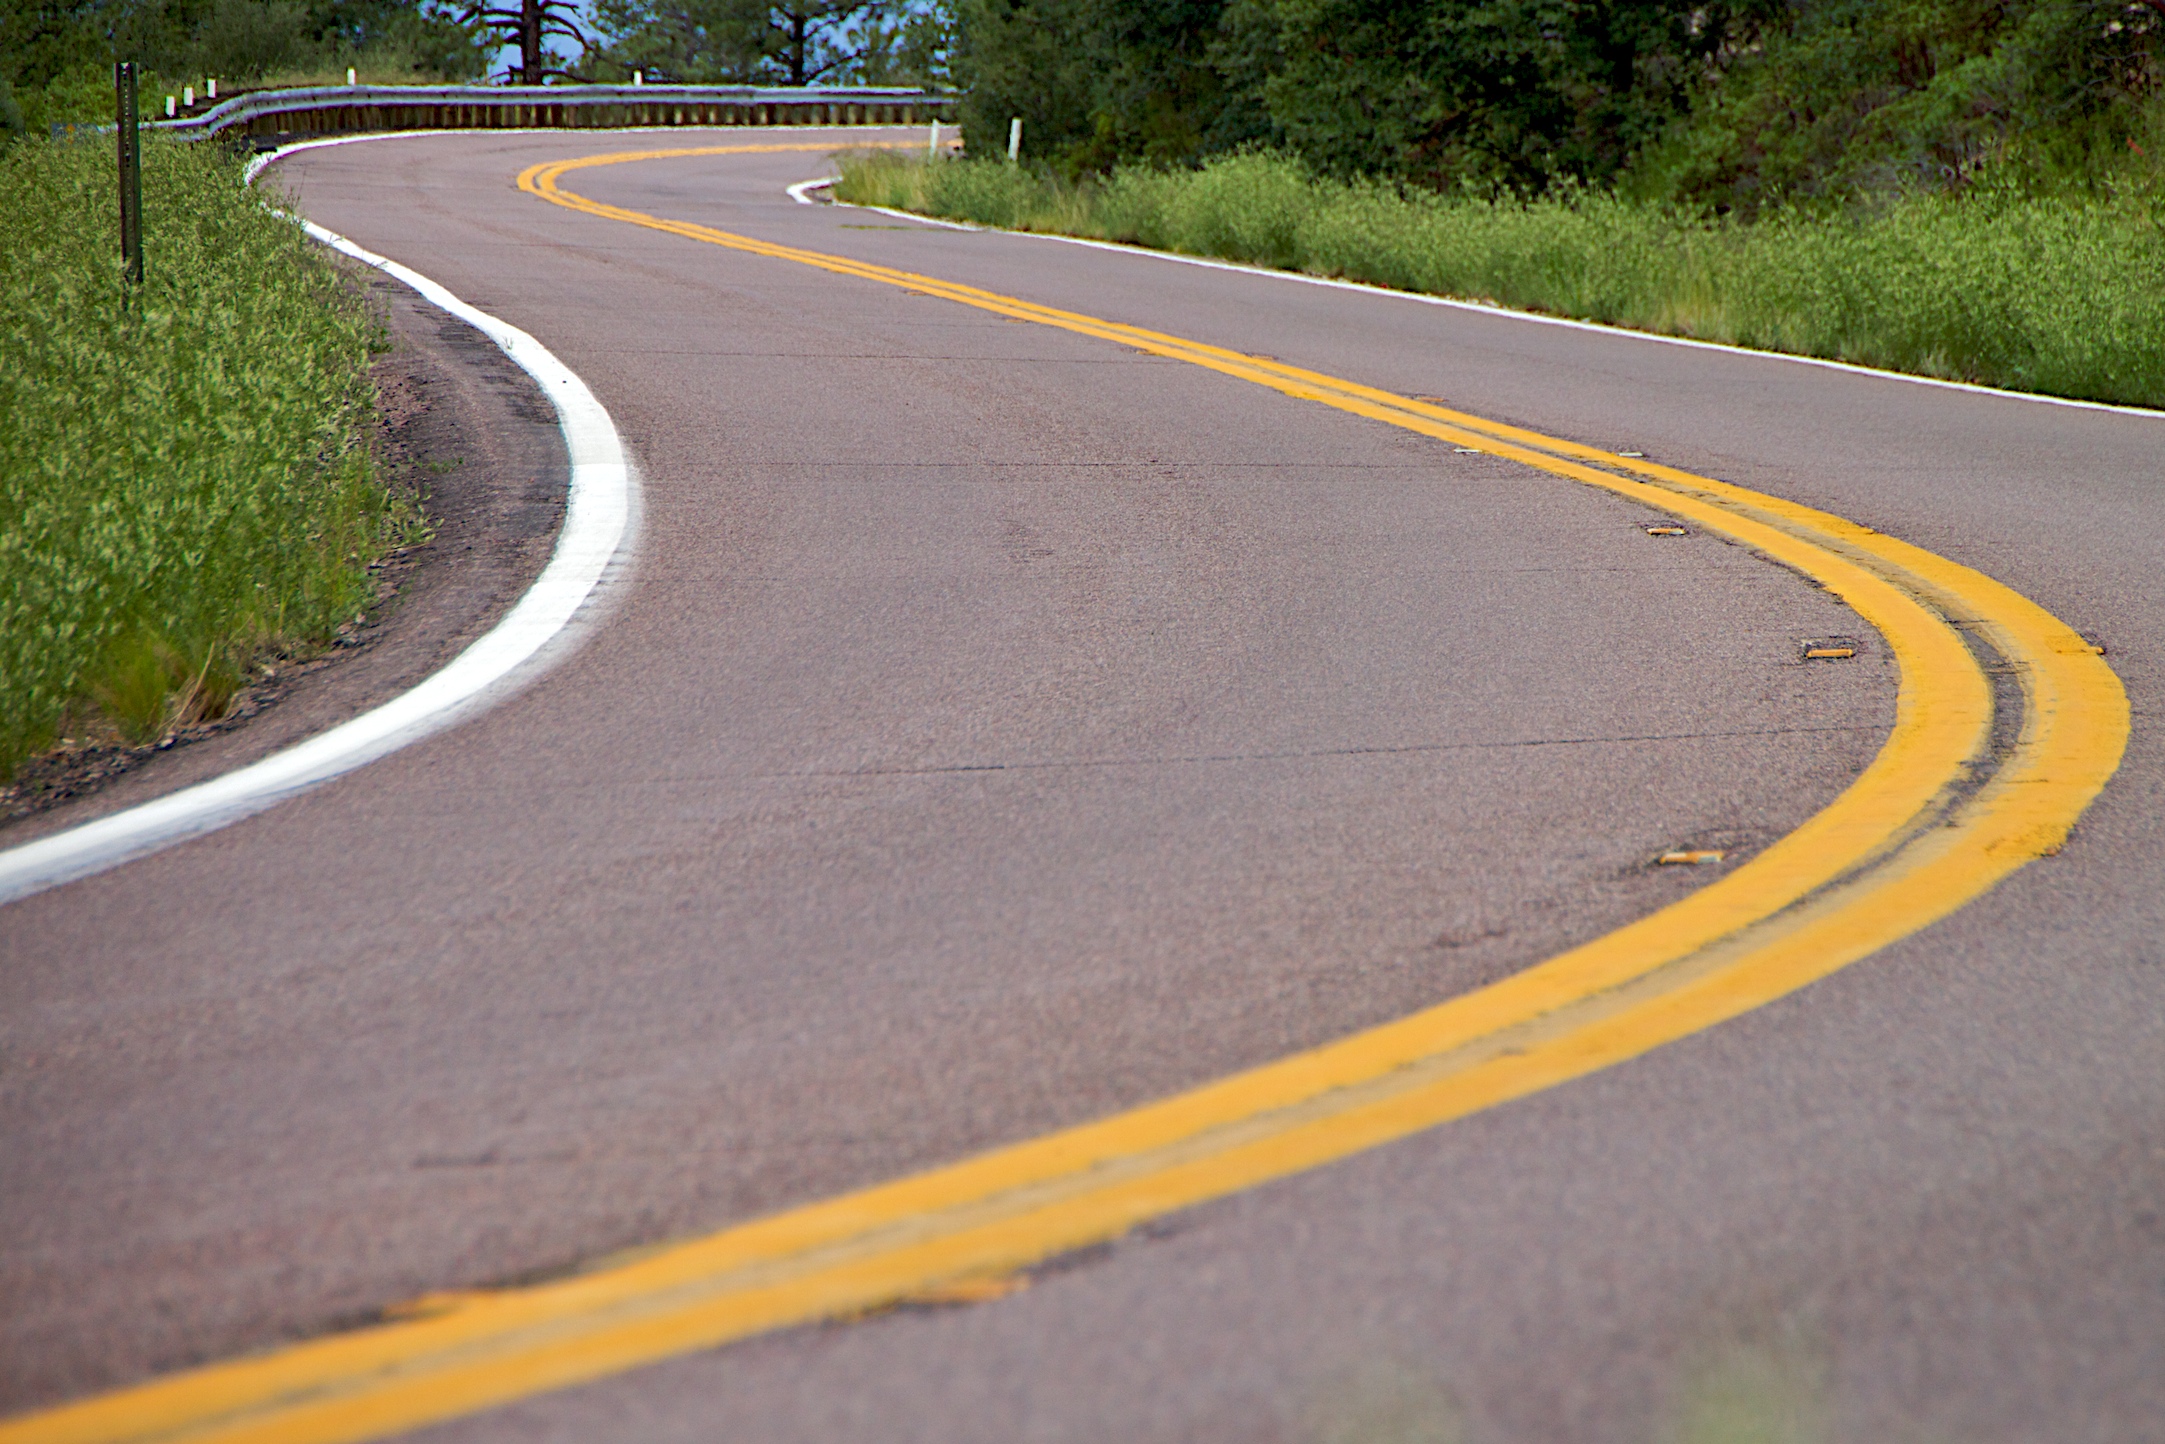
road, highway, driving, asphalt, vehicle, lane, shoulder, infrastructure, race track, odyssey, plpconnectu, 18270mm, road surface, nonbuilding structure